Chad Bentz

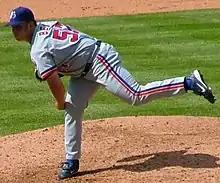
Bentz with the Montreal Expos in 2004

Chad Robert Bentz (born May 5, 1980) is an American former professional baseball pitcher who played in Major League Baseball. Bentz grew up in Juneau, and he made history on April 7, 2004, by becoming the second pitcher, after Jim Abbott, to play in the Major Leagues after being born without one of his hands. Bentz fielded and caught with his glove the same way Abbott did when he played in the 1980s and early 1990s. Like Abbott, Bentz has a deformed right hand. As a freshman in college, Bentz met Abbott who became his mentor.